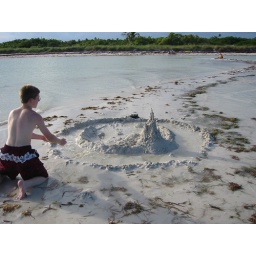
Drip castle on a spit of nearly-submerged beach in Florida